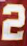
Number: 2